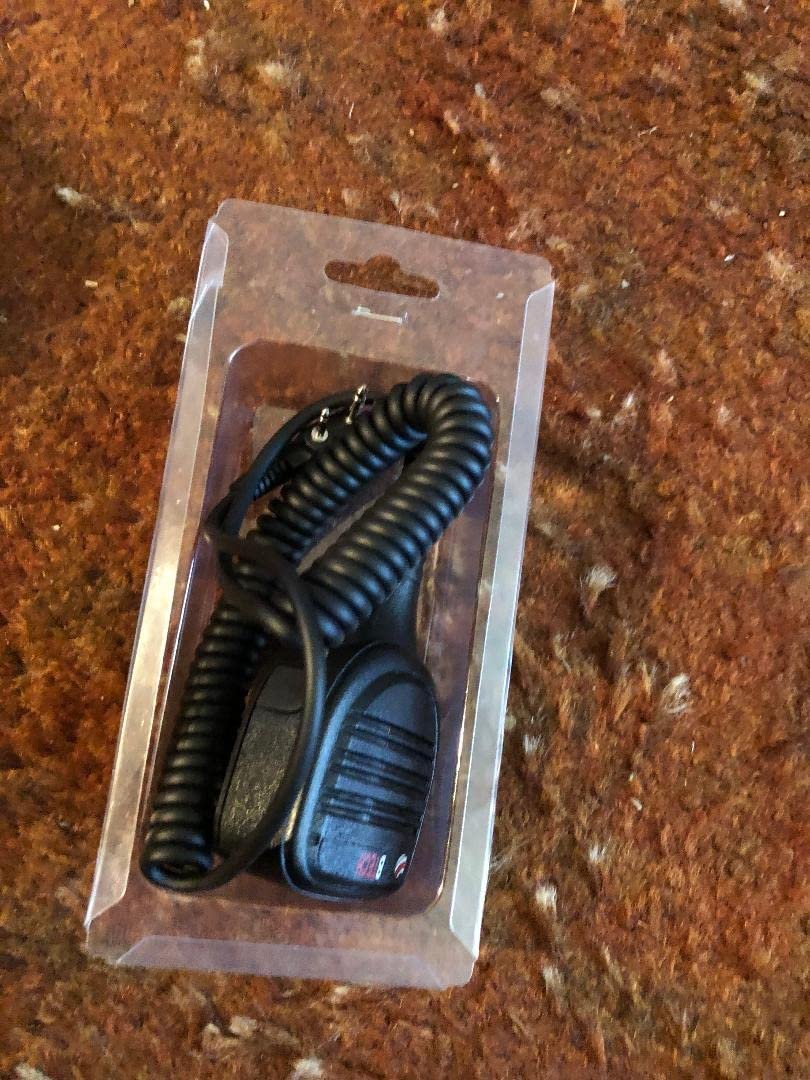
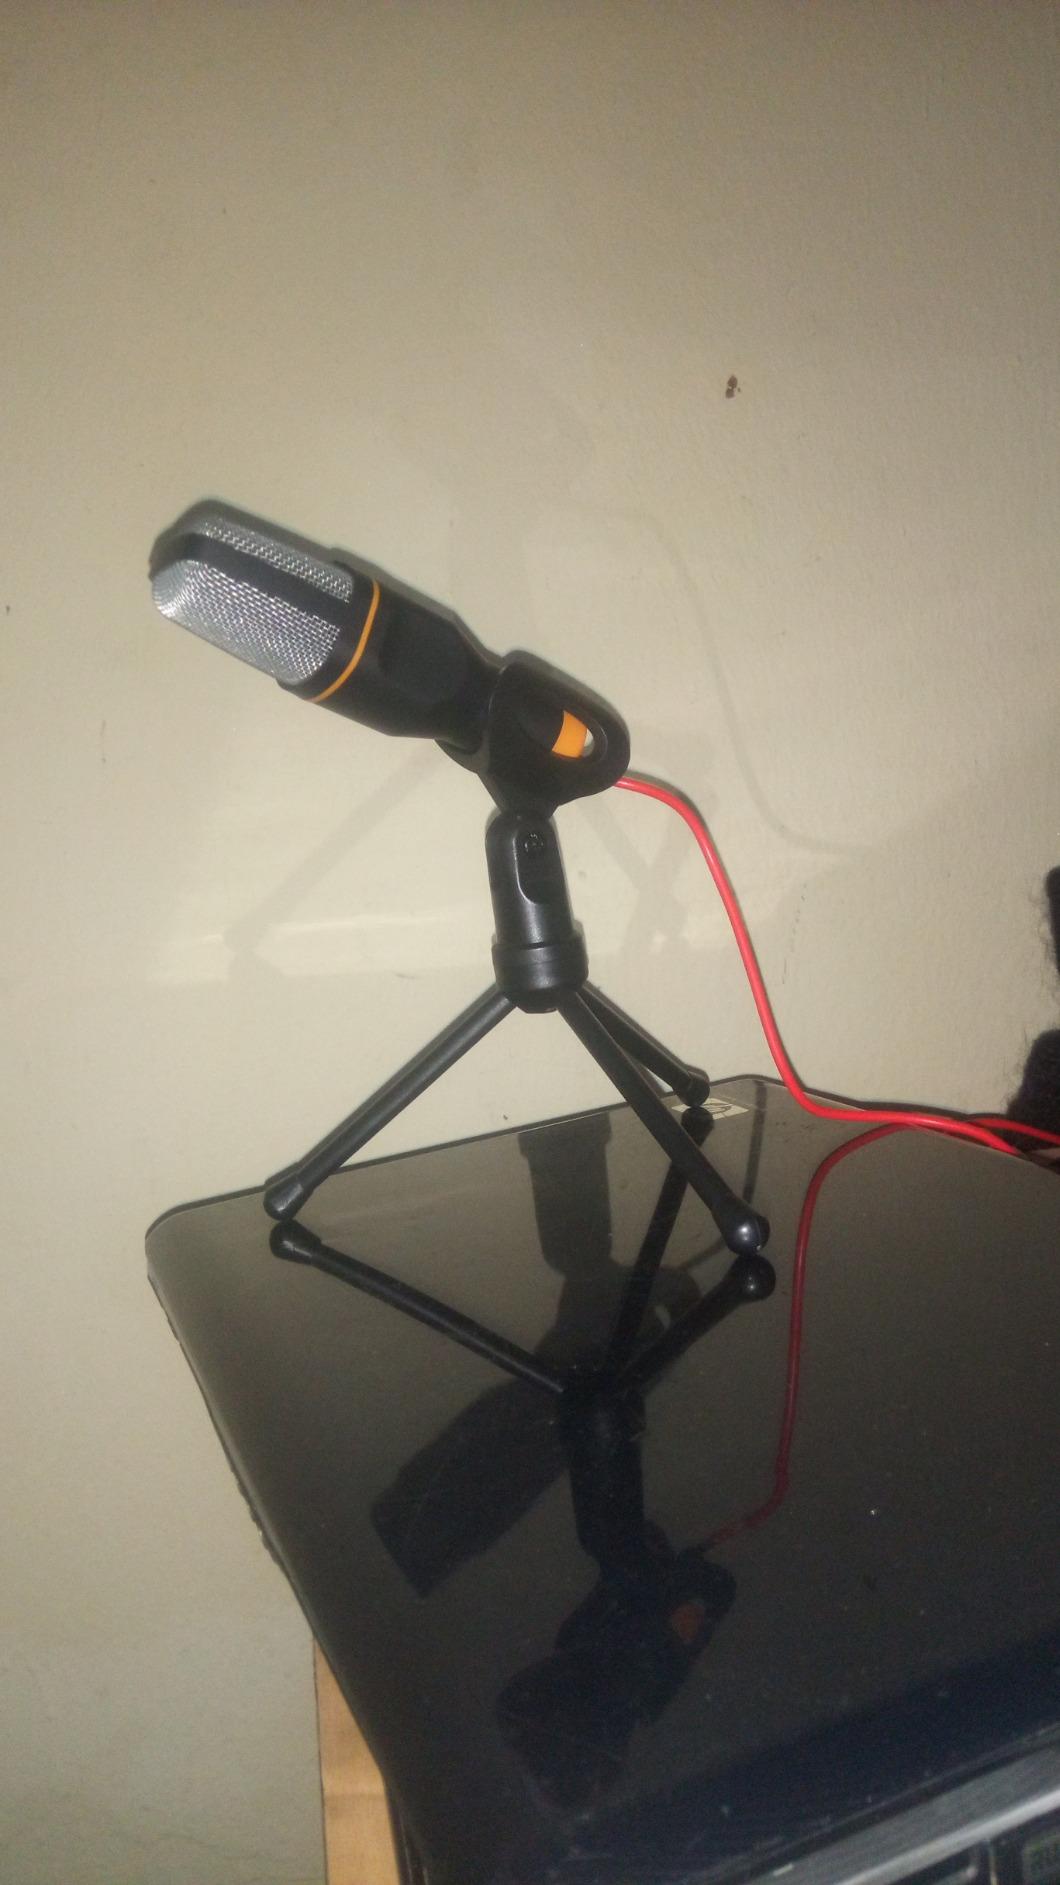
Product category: microphone
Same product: no